History of physics

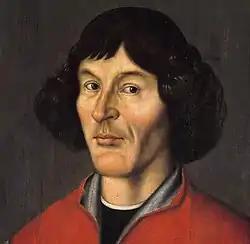
Nicolaus Copernicus (1473–1543) developed a heliocentric model of the Solar System.

Hibat Allah Abu'l-Barakat al-Baghdaadi adopted and modified Ibn Sina's theory on projectile motion. In his "Kitab al-Mu'tabar", Abu'l-Barakat stated that the mover imparts a violent inclination ("mayl qasri") on the moved and that this diminishes as the moving object distances itself from the mover. He also proposed an explanation of the acceleration of falling bodies by the accumulation of successive increments of power with successive increments of velocity. According to Shlomo Pines, al-Baghdaadi's theory of motion was "the oldest negation of Aristotle's fundamental dynamic law [namely, that a constant force produces a uniform motion], [and is thus an] anticipation in a vague fashion of the fundamental law of classical mechanics [namely, that a force applied continuously produces acceleration]." Jean Buridan and Albert of Saxony later referred to Abu'l-Barakat in explaining that the acceleration of a falling body is a result of its increasing impetus.